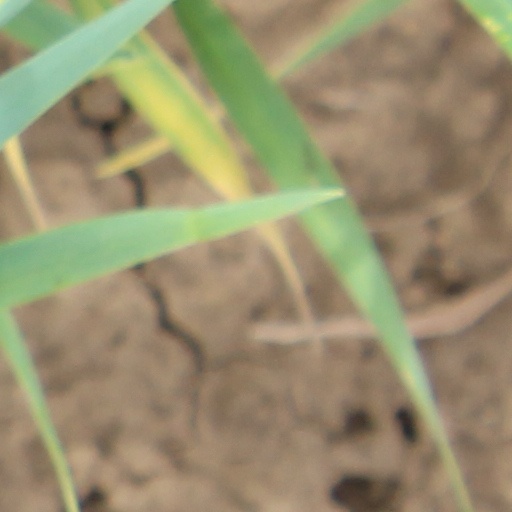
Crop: wheat